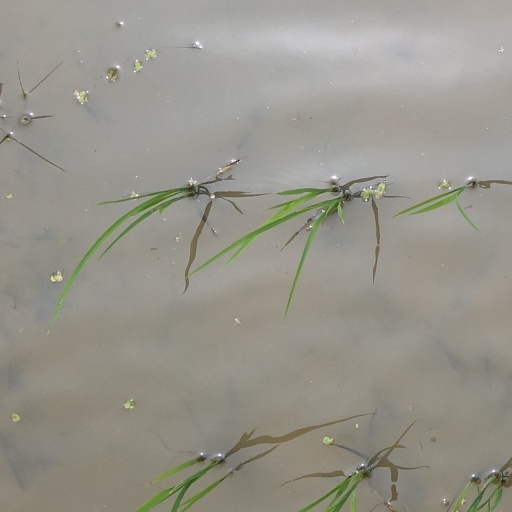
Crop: rice